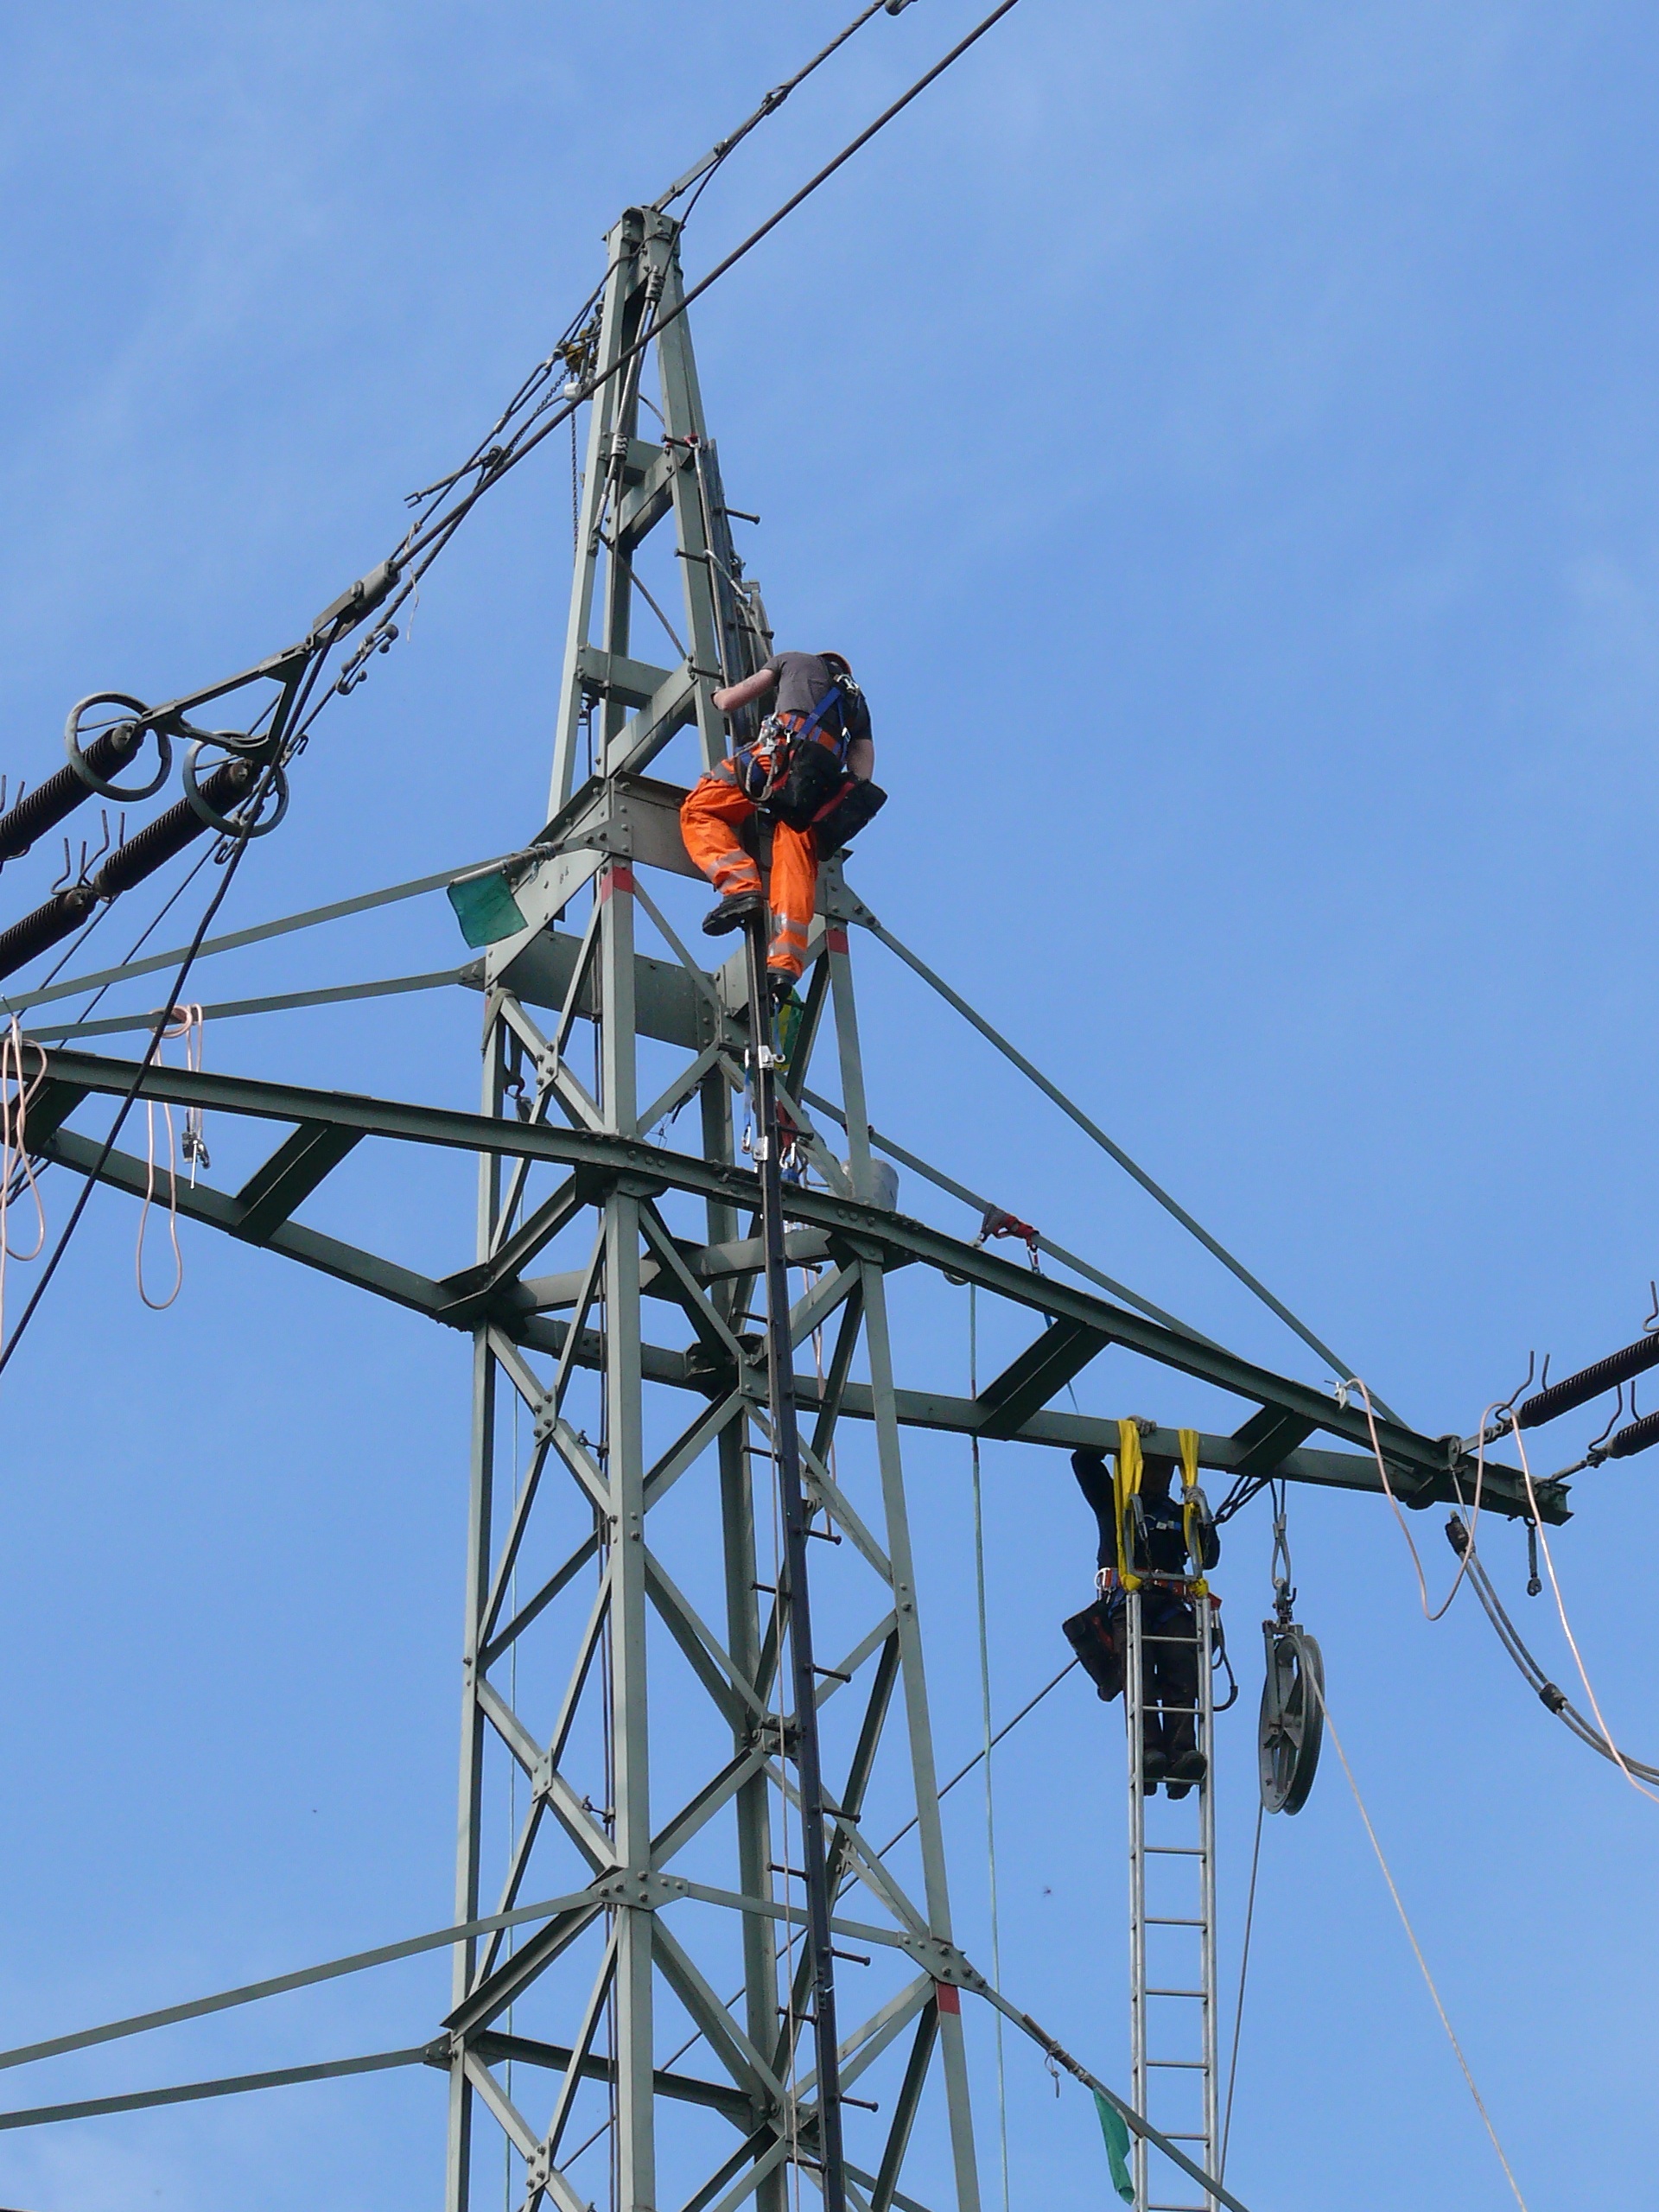
line, tower, mast, electricity, energy, power poles, transmission tower, outdoor structure, electrical supply, overhead power line, public utility